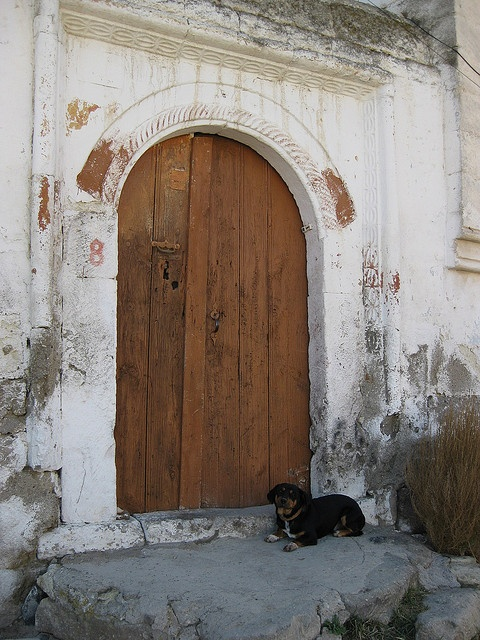
A dog sitting in front of a doorway.
A dog lying on the front stoop of a building in disrepair.
A black dog laying next to wooden arch shaped door
A dog sitting in front of a arched brown doorway.
The dog is laying on the ground by the door outside.